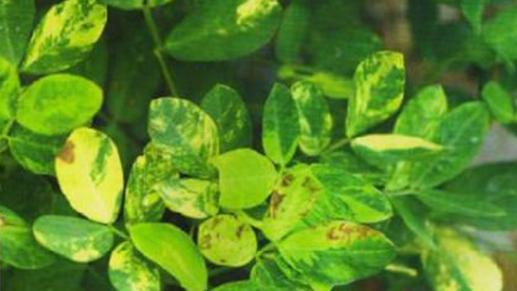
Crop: unknown
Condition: bean_mosaic_virus